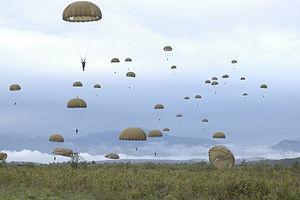
Saut en parachute sur la zone de Ger Azet
L'Occitanie est une région administrative française créée par la réforme territoriale de 2014 comportant 13 départements, et qui résulte de la fusion des anciennes régions Languedoc-Roussillon et Midi-Pyrénées. Temporairement appelée Languedoc-Roussillon-Midi-Pyrénées, le nom « Occitanie » est officiel depuis le 28 septembre 2016 et effectif depuis le 30 septembre 2016. S'il est sous-titré « Pyrénées-Méditerranée » par le conseil régional, ce sous-titre n'apparaît pas dans le Journal officiel de la République française. Le conseil régional est présidée par Carole Delga depuis le 4 janvier 2016, et son chef-lieu est Toulouse.
Les troupes aéroportées sont, en règle générale, des unités des armées de terre qui sont transportées au combat par des moyens aériens et larguées en parachute, ou déposées par hélicoptère dans des opérations aéroportées, dites opérations mobiles de grande envergure.
Le 1ᵉʳ régiment de hussards parachutistes, est une unité de cavalerie blindée de l'armée française, créé sous la Révolution à partir du régiment de Berchény hussards, un régiment français d'Ancien Régime créé en 1719.
Le camp de Ger, ses champs de tir et zones de saut, sont des terrains militaires de l'Armée de terre française situés dans les Pyrénées-Atlantiques et les Hautes-Pyrénées, en France.